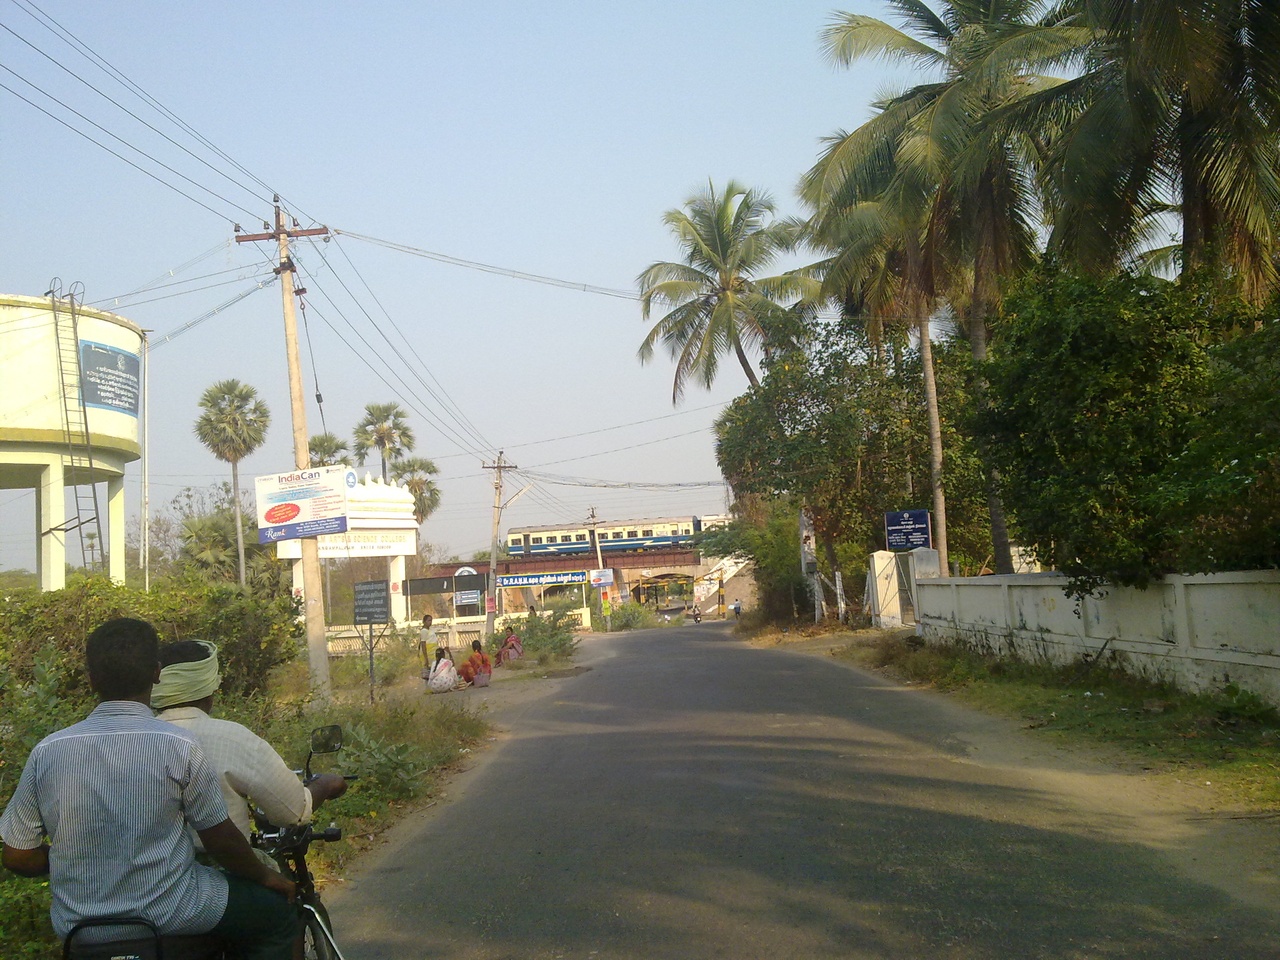
இரங்கம்பாளையம் - Railway Crossing ! ! !